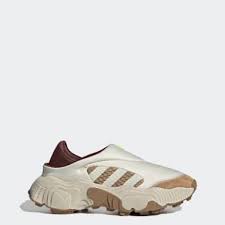
Label: Sneaker